Smurfs: The Lost Village

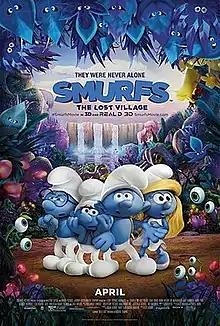
Theatrical release poster

Smurfs: The Lost Village is a 2017 American animated fantasy adventure comedy film based on "The Smurfs" comic book series created by the Belgian comics artist Peyo. A reboot to Sony Pictures Animation's previous live-action animated films and the third and final installment in Sony's "Smurfs" film series, the film was directed by Kelly Asbury and written by Stacey Harman and Pamela Ribon, and stars the voices of Demi Lovato in her feature film debut, Rainn Wilson, Joe Manganiello, Jack McBrayer, Danny Pudi, Michelle Rodriguez, Ellie Kemper, Ariel Winter, Jake Johnson, Meghan Trainor, Mandy Patinkin, and Julia Roberts. In the film, a mysterious map prompts Smurfette, Brainy, Clumsy, and Hefty to find a lost village before Gargamel does. The film introduced the female Smurfs, who appeared in the franchise the following year.